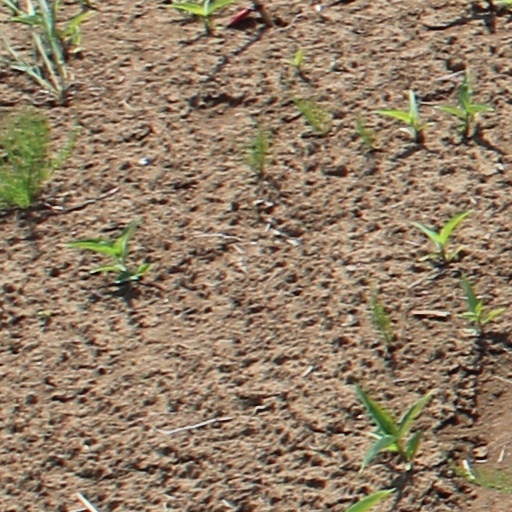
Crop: wheat